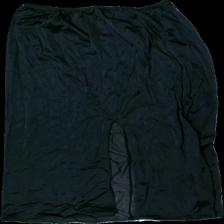
View: front
Type: Skirt
Category: Ladies
Brand: Trofé
Colors: Black
Material: ?
Cut: Regular
Size: XL
Season: All
Damage location: bottom right
Damage 2 location: middle center
Price range: <50
Recommended usage: Reuse
Description: svart kjol med slits fram